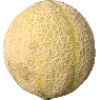
Label: Cantaloupe 2